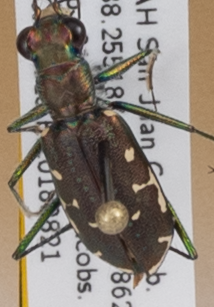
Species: Cicindela punctulata punctulata
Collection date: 2018-08-21
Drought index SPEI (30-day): -1.604
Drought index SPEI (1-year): -2.09
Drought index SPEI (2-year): -2.09